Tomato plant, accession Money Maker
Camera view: horizontal (90 deg, fisheye); turntable rotation: 180 degrees
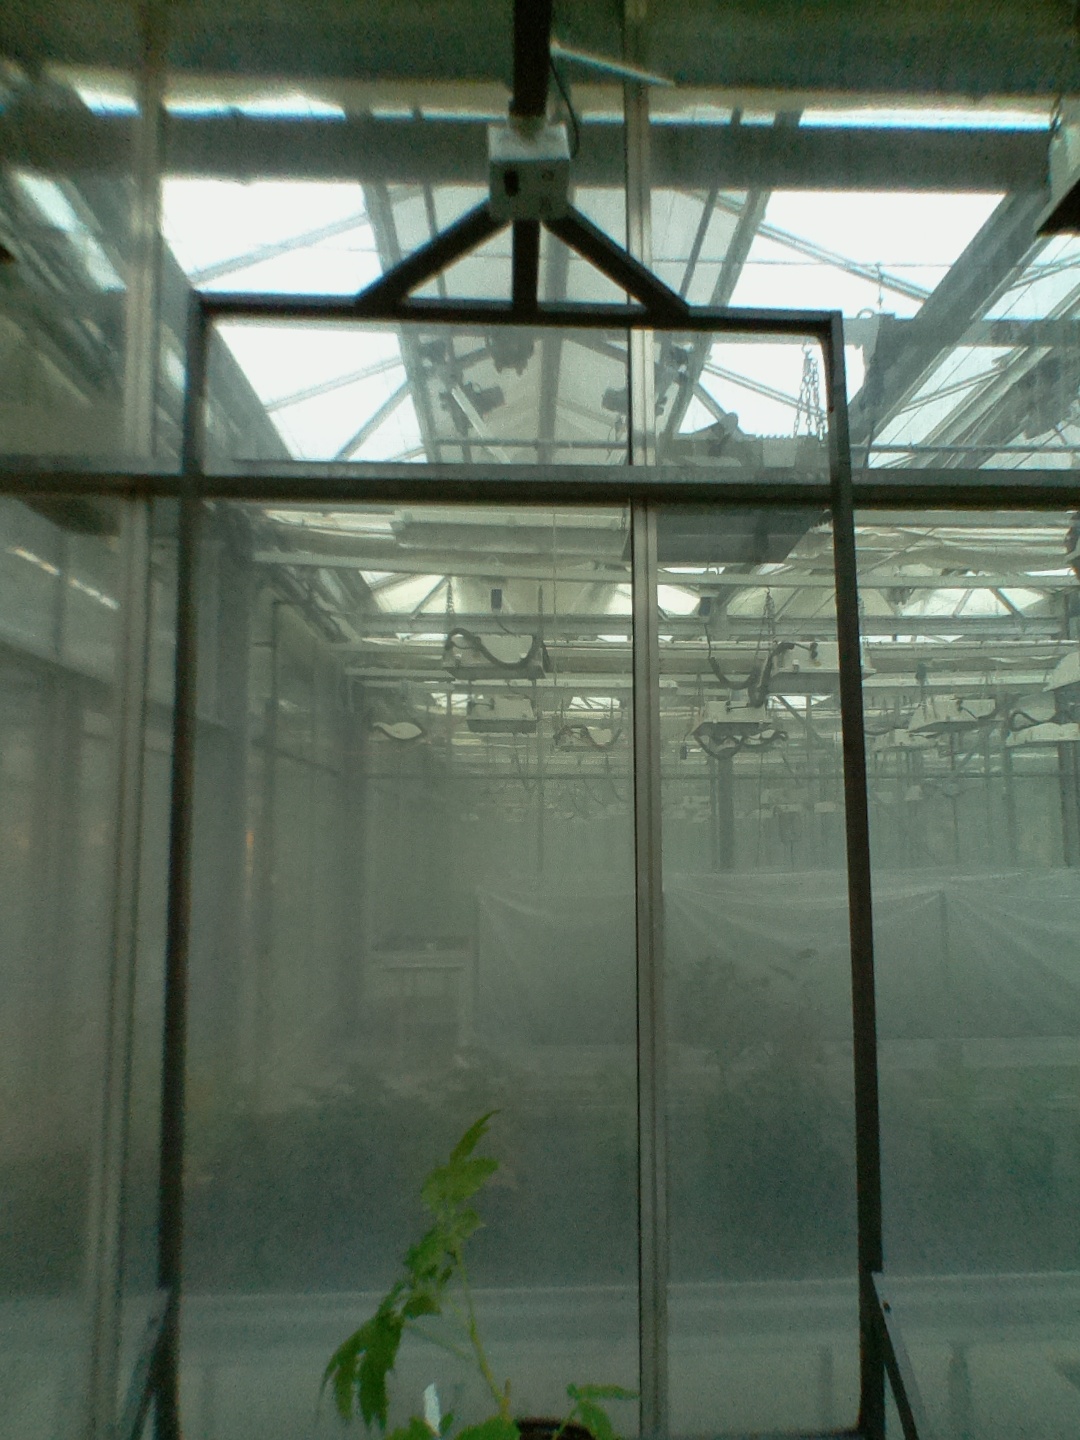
BBCH growth stage 13: 6 of true leaves visible